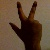
The image shows a hand gesture representing the number 3 in Indian Sign Language.